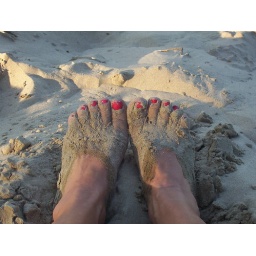
pedicure in white sand